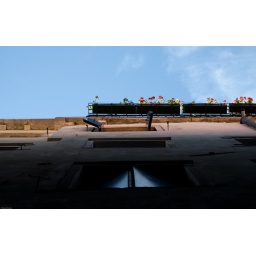
Looking up to the sky in a street of Venice